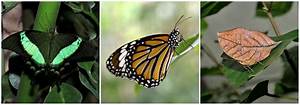
Label: farfalla